Diorama (band)

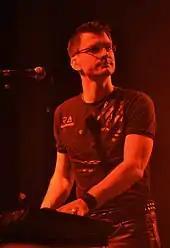
Felix Marc at Keyboards at E-tropolis Festival 2013, Berlin.

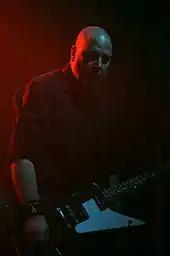
Sash Fiddler at E-tropolis Festival 2013, Berlin.

After a long break and another addition to the band’s line-up (guitar player Sash Fiddler joining in 2003), the long-awaited fourth album "Amaroid" was released in April 2005. For the promotion of the new album, the band joined VNV Nation, on their “Formation” tour. In October 2005, Diorama released two more albums: A re-release of their first album “Pale”, with three new songs (“Don’t Be There”, “You and Ice” and “Crop of Illusions”); and “Re-Pale” – a collection of new versions of earlier songs, remixes and some previously unreleased songs. At the same time, the band went on their first headline tour throughout Germany.